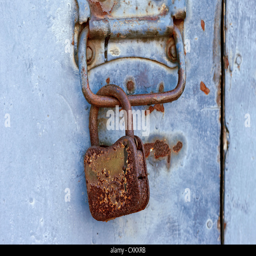
padlock on an old metal door